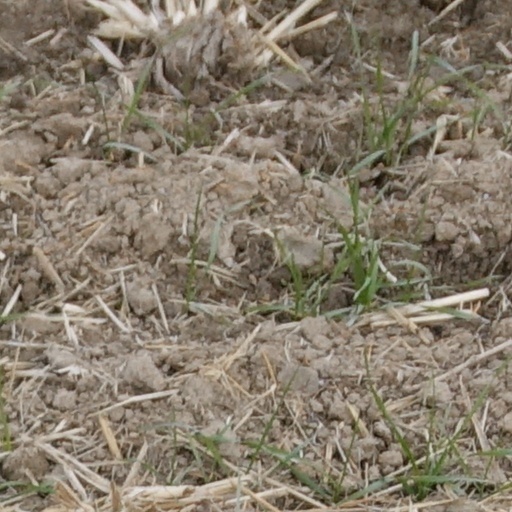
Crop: wheat